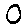
Label: 0